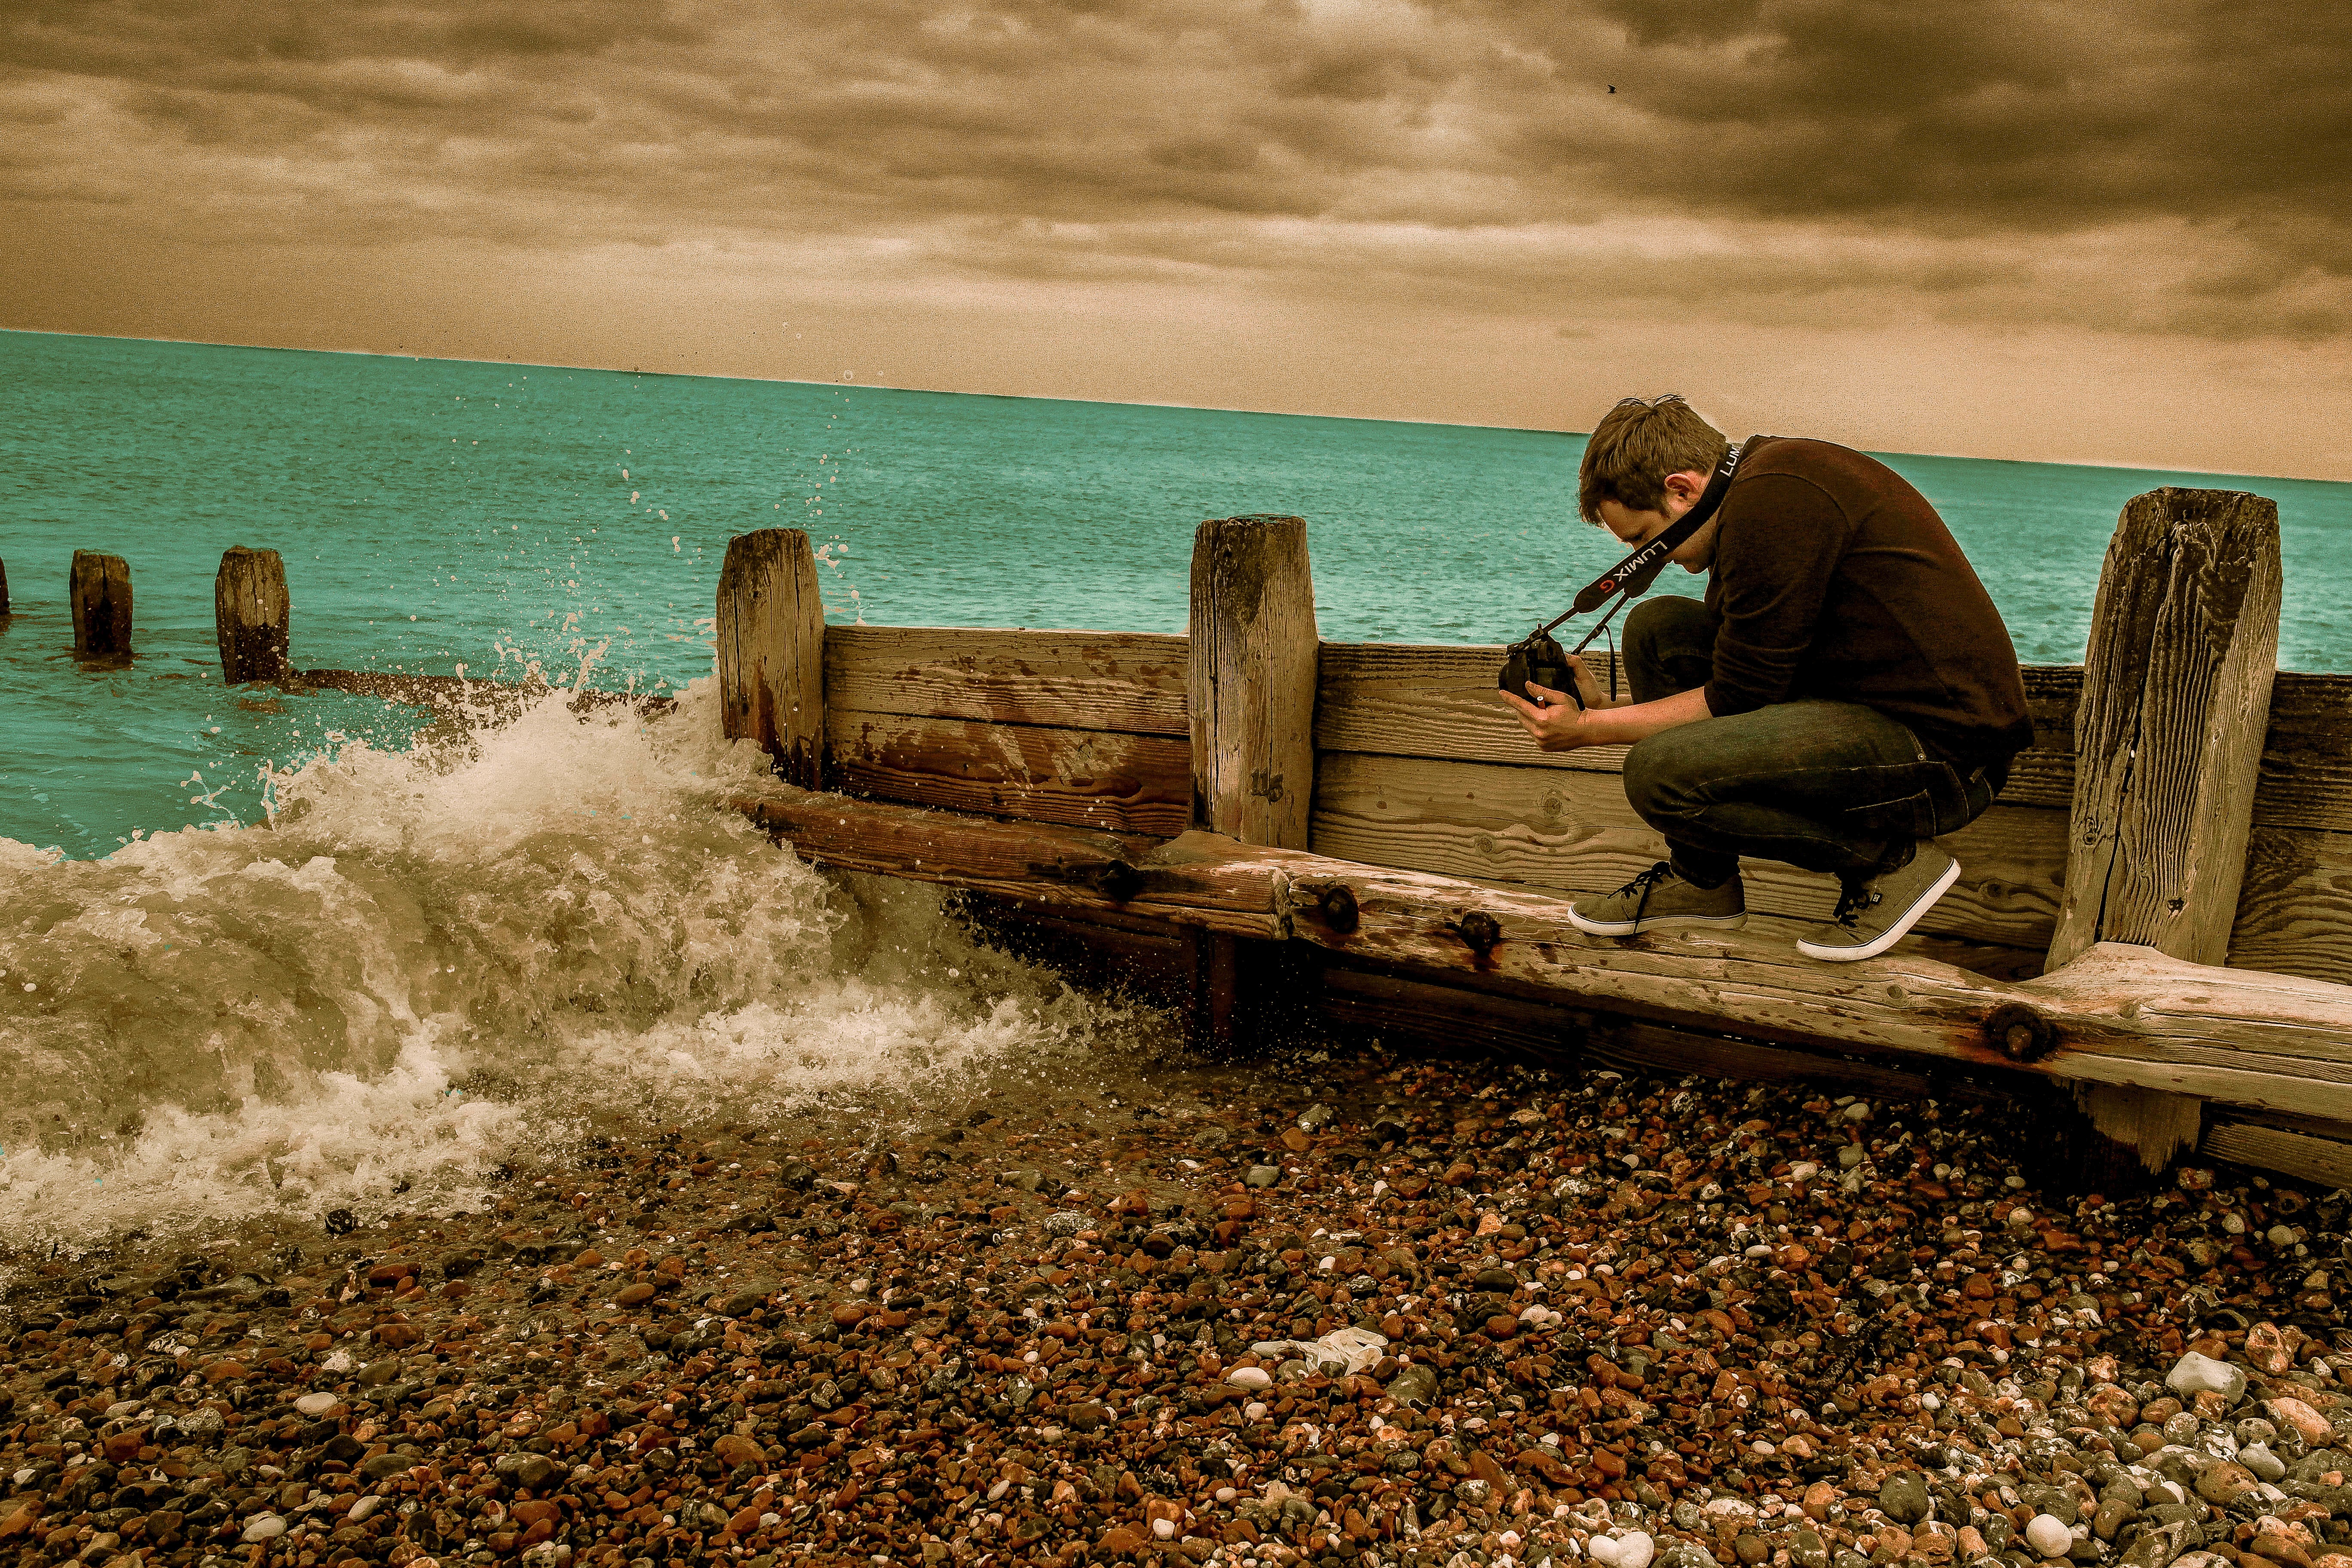
beach, sea, coast, water, sand, rock, ocean, morning, shore, wave, vacation, body of water